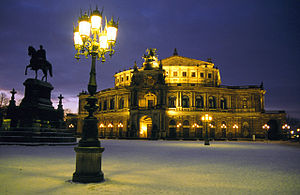
Dresden / Kultur / Teater og Opera
Semperoperaen
Dresden er en tysk storby og hovedstad i delstaten Sachsen. Den ligger i Elbens floddal mellem Berlin og Prag